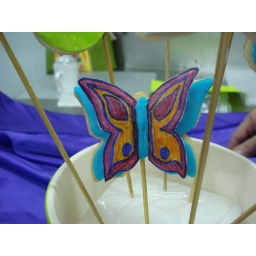
cookie covered in rolled buttercream with a hand drawn waffer paper butterfly inserted on top